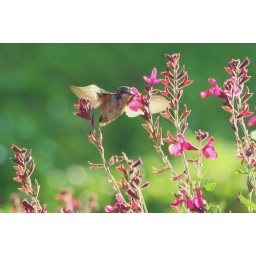
Humming bird getting ready to feed on flower in my Mother's backyard in Sierra Vista AZ.